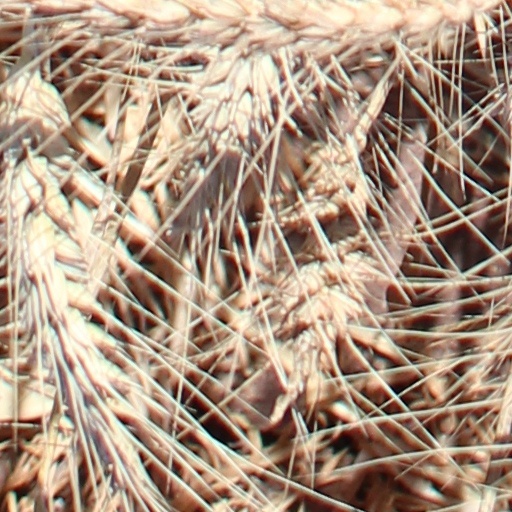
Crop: wheat